Welcome to Fabulous Las Vegas sign

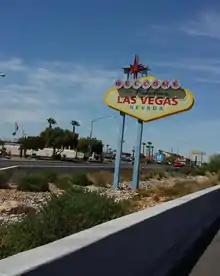
Replica Fabulous Las Vegas sign on Boulder Highway in 2015

In 2002, the Las Vegas City Council erected a similar sign for the city proper reading "Welcome to Fabulous Downtown Las Vegas" at Las Vegas Boulevard and 4th Street, just within the city limits of the City of Las Vegas. This sign was destroyed in 2016 when a pickup truck crashed into it. After much debate over whether to replace the sign, the city council decided that the city needed its own unique entrance marker. The Gateway Arches, featuring a 7-ton (6,350 kg) "City of Las Vegas" YESCO sign over Las Vegas Boulevard, opened next to the Strat on November 18, 2020.